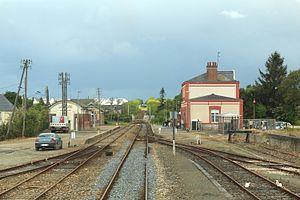
La gare de Janzé est une gare ferroviaire française de la ligne de Châteaubriant à Rennes, située sur le territoire de la commune de Janzé, dans le département d'Ille-et-Vilaine en région Bretagne.